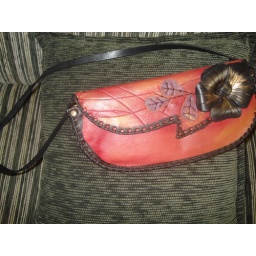
got this on a street market in Buenos Aires, Arg.